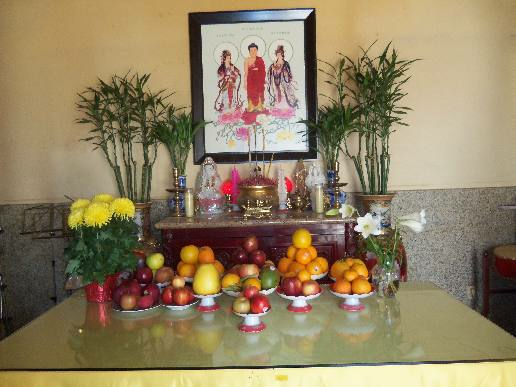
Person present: No